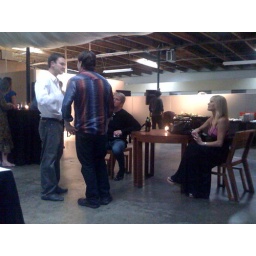
Evolution of Green event. @thecitizen in the white shirt schmoozing. #GreenQ